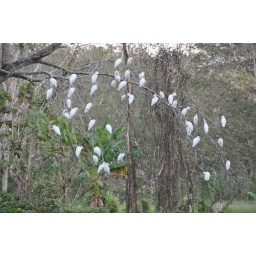
A bunch of [Garza[ birds in an old tree by the old pond near the house.